St. John's United Church of Christ, Richmond, Virginia

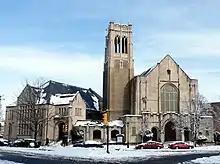
St John's United Church of Christ Richmond, VA

The congregation formed in 1843 to minister to the very large German immigrant population of Richmond (especially the Carver neighborhood) at the time. The name "German Lutheran Evangelical Church" was selected as its members were Lutherans, but the church has never been affiliated with any Lutheran denomination. It operated independently until 1874 when it affiliated with the German Evangelical Synod of North America, a predecessor of the United Church of Christ.